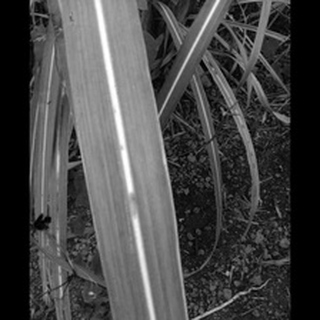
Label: sugarcane_red_rot